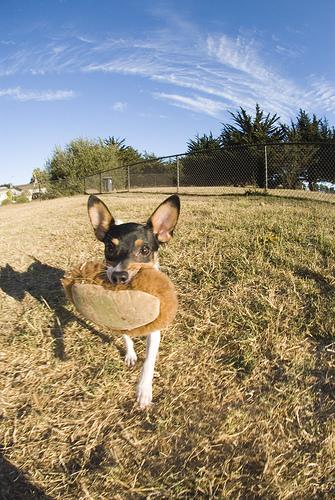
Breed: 237-n000095-toy_terrier